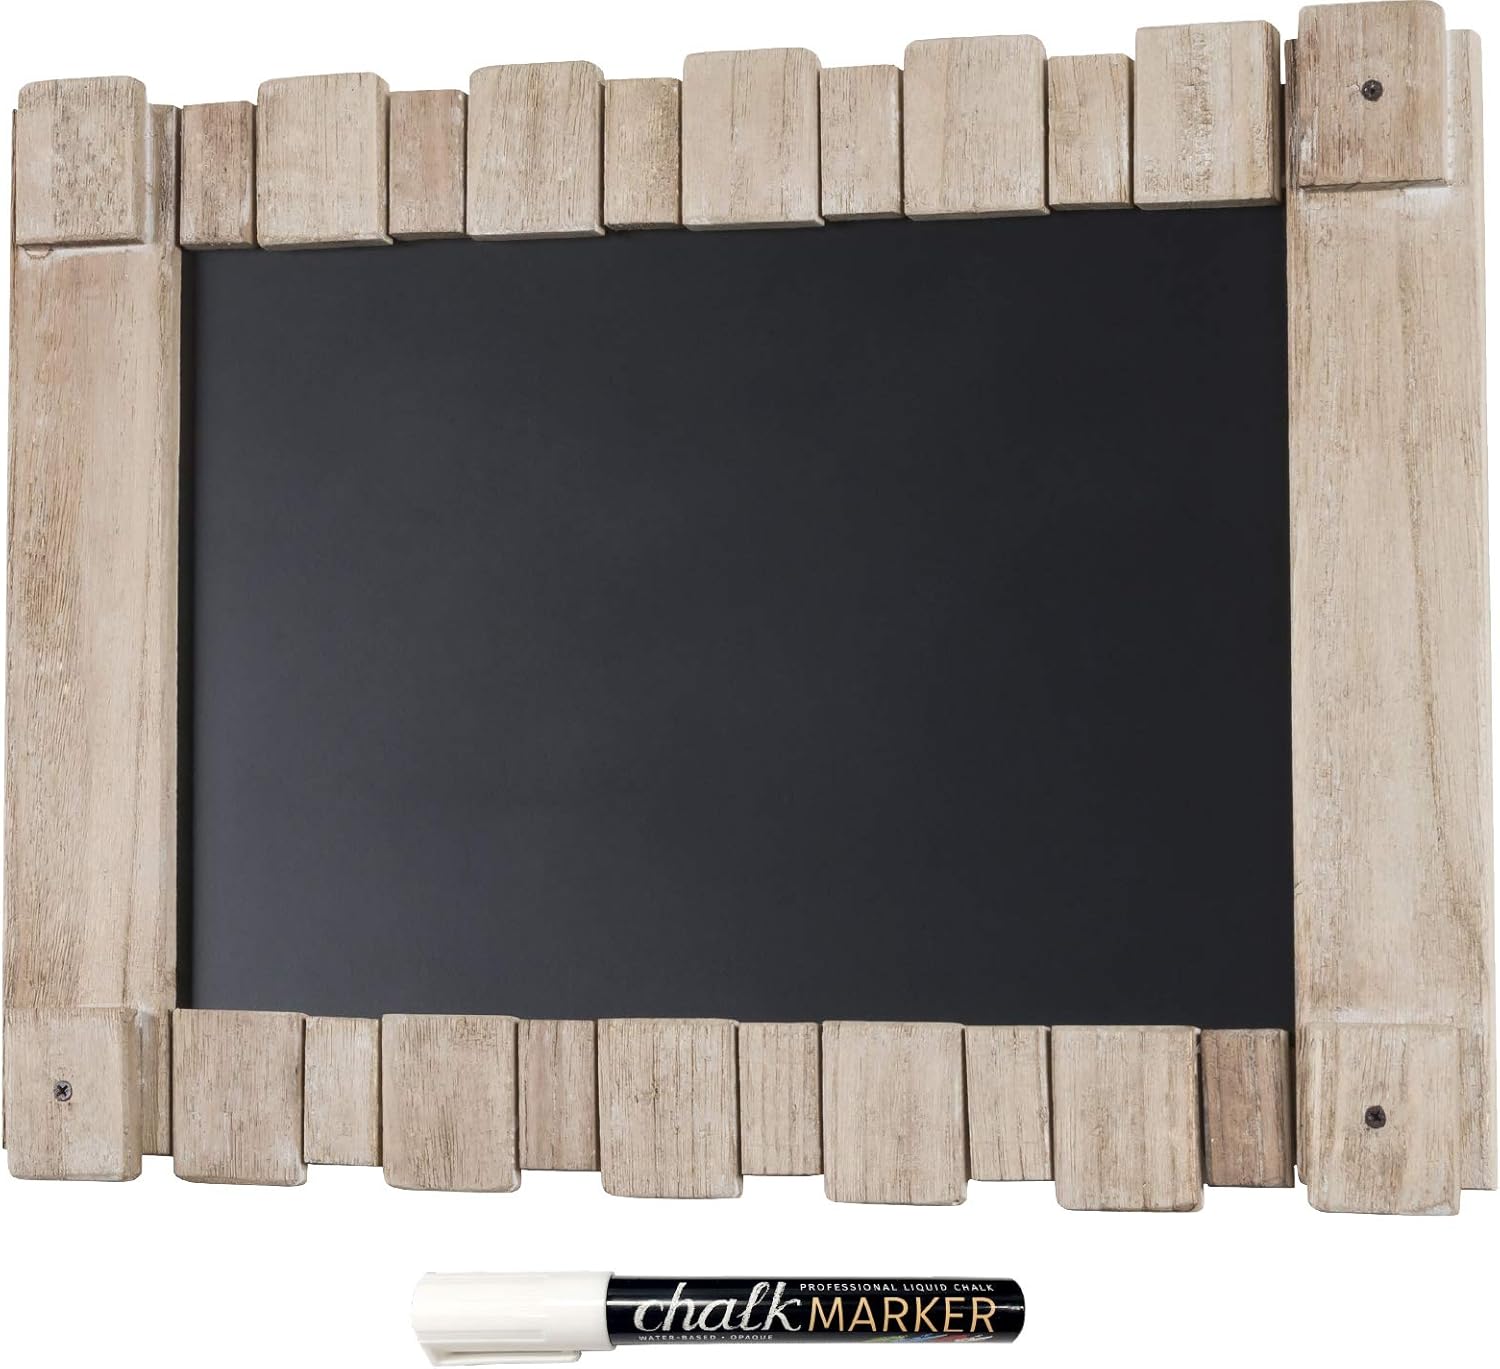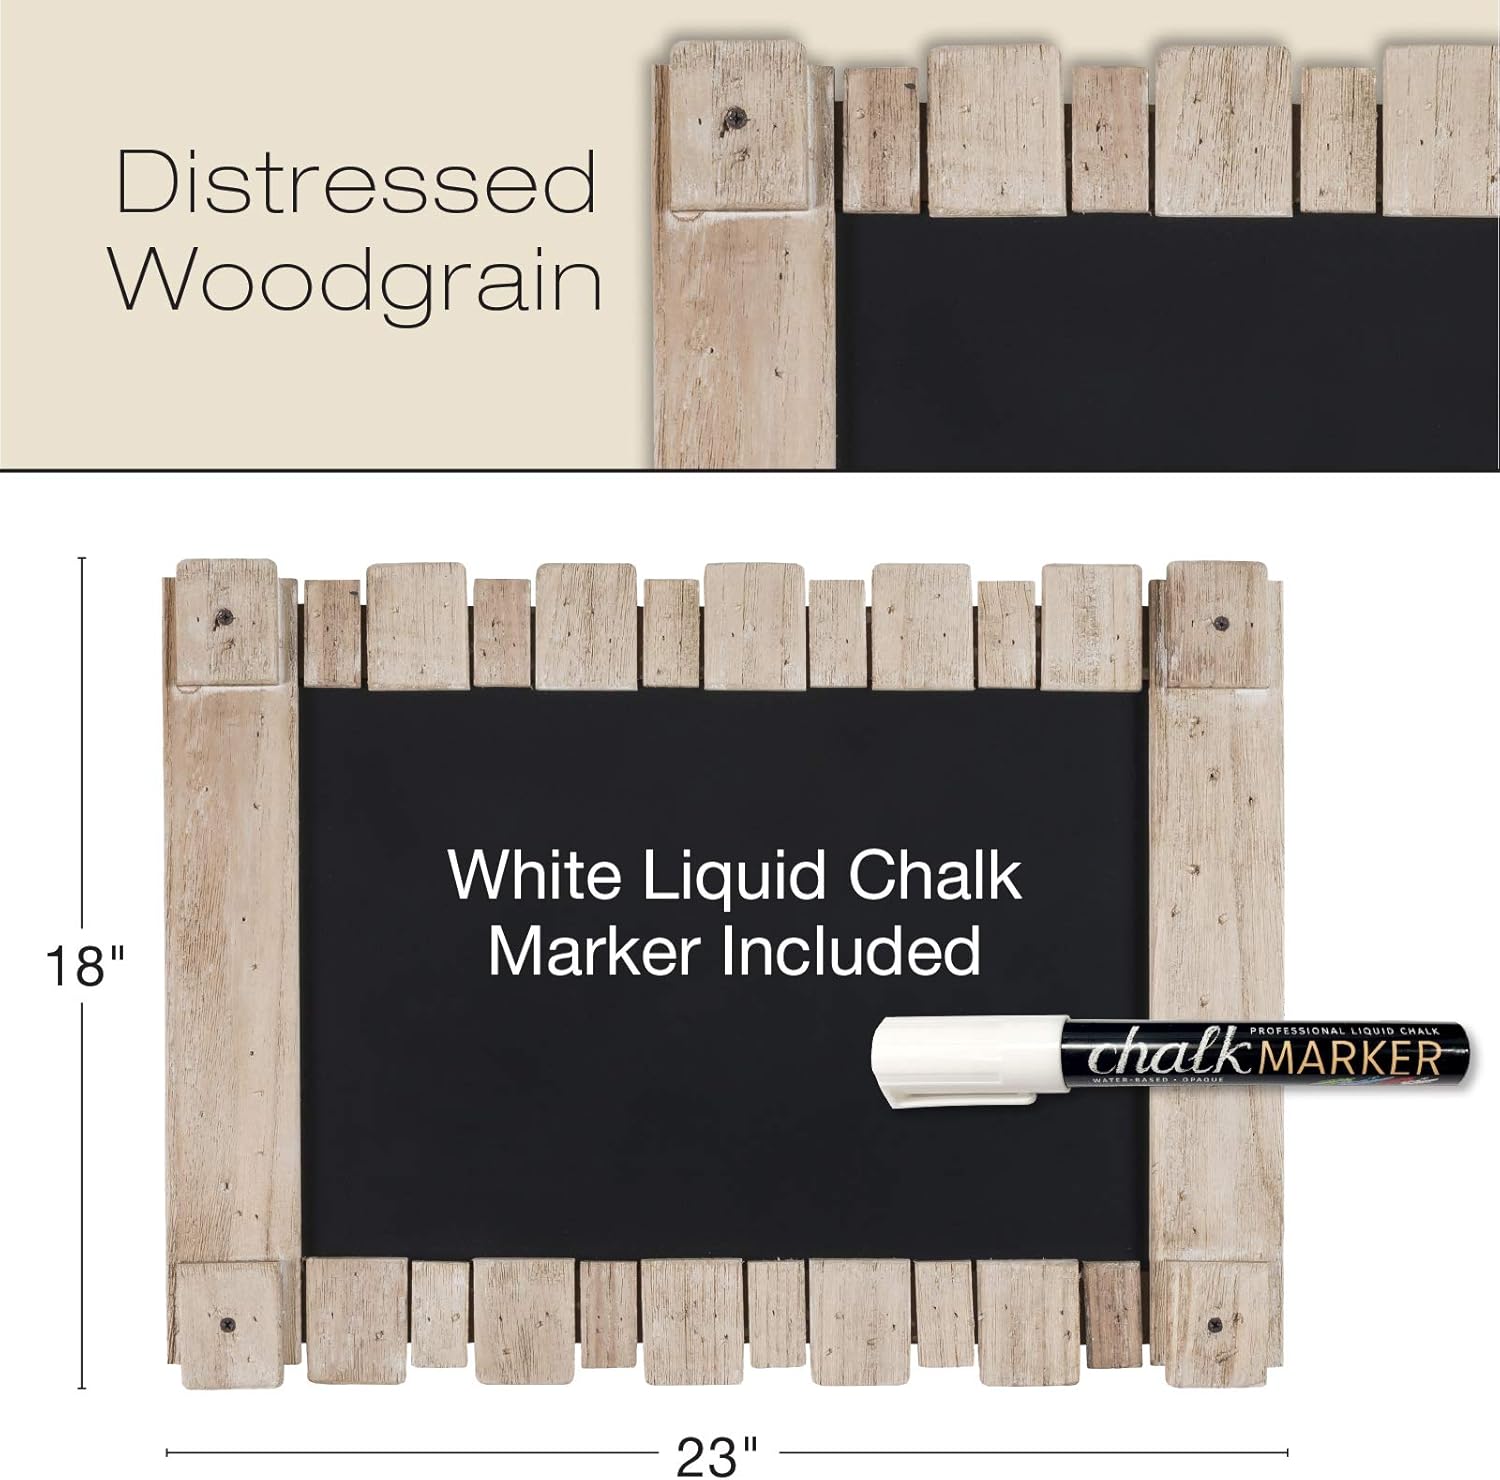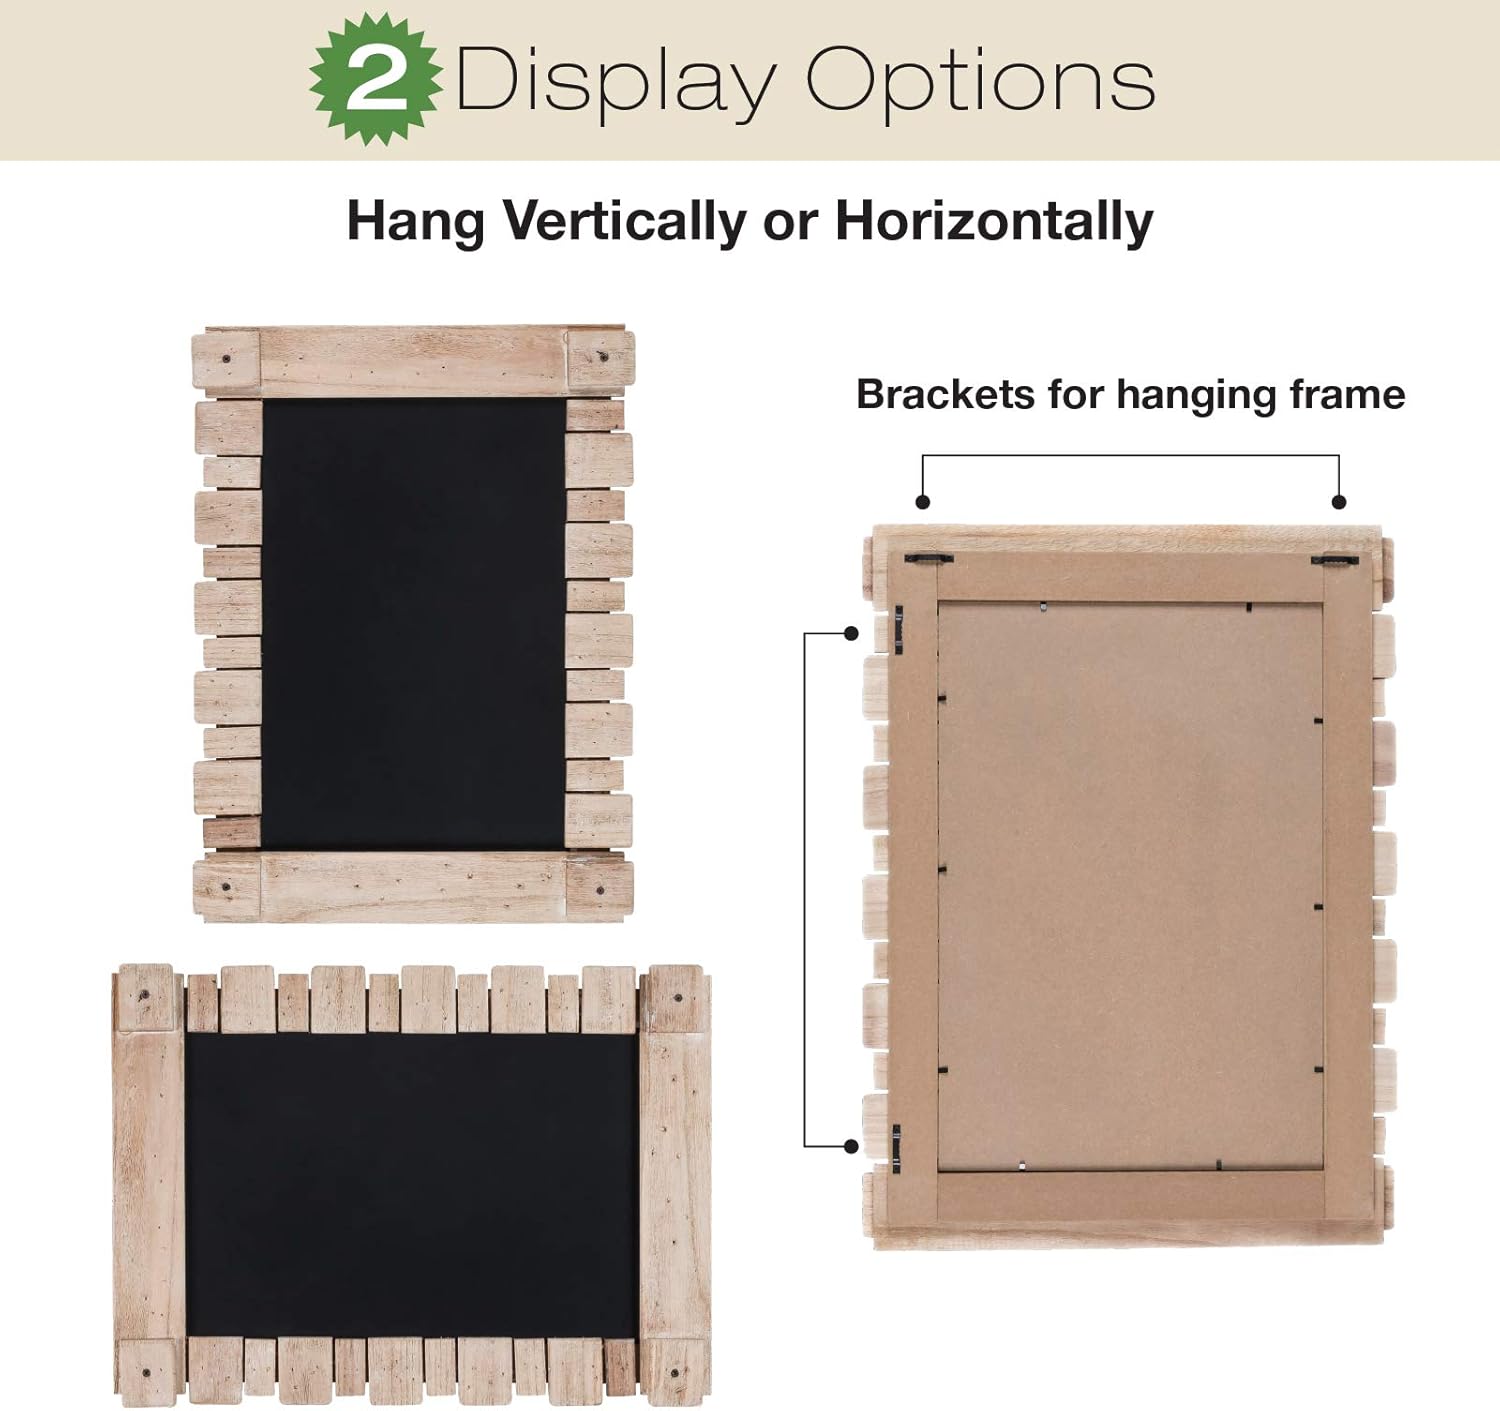
Excello Global Products Rustic Barnwood Wall Mounted Hanging Chalkboard Sign 23"x18" - EGP-HD-0016
Category: Office Products
Hanging wood frame Chalkboard 23"x17.5"
Features: HANDCRAFTED RUSTIC DESIGN: This Shabby Chic chalk board sign is perfect for a home with Farmhouse or Beach House decor or for a restuarant or bar. | LARGE SIZE: The outside frame is 23"x18" and includes 1 White Liquid Chalk Marker | UNIQUE DESIGN: This hanging chalboard has a very unique look and feel and can be hung in either direction using the installed sawtooth hangers. | GREAT HOME DECOR: Fits into almost any style home decor. Shabby Chic, Driftwood, Barnwood, Farmhouse, Reclaimed Wood Wall Decor | GUARANTEED QUALITY: High quality heavy-duty and BUILT TO LAST! Made by Excello Global Products. We are a family owned USA company and we have been making quality products for over 50 years